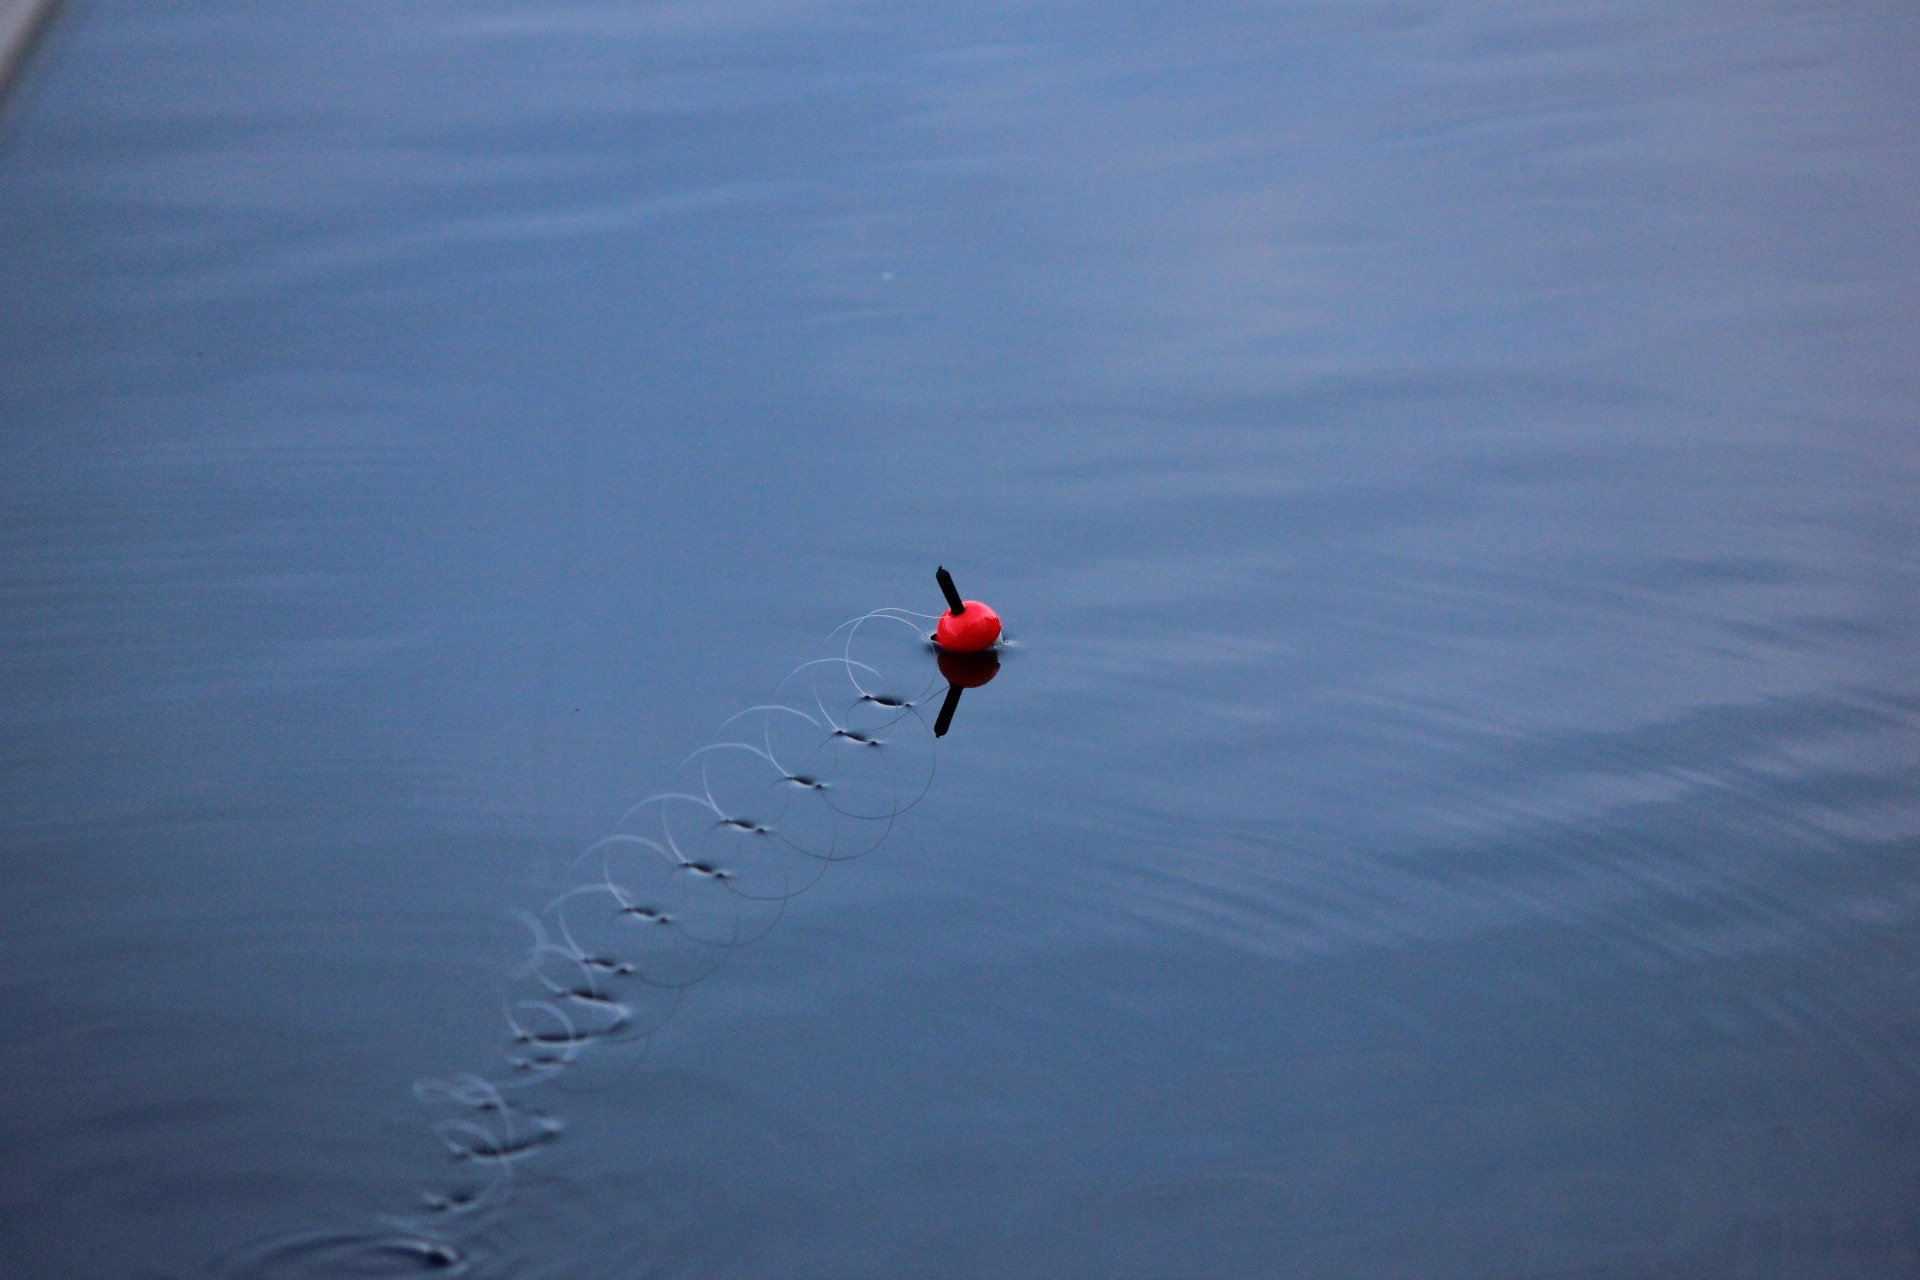
sea, bird, wing, lake, summer, reflection, flight, blue, extreme sport, angler, parachuting, atmosphere of earth, hook and line, ongenkoho